Central Park West (TV series)

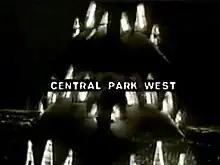

Central Park West (also known as CPW) is an American prime time television soap opera that ran from September 1995 to June 1996 on CBS. The series was created and executive produced by Darren Star. As the title suggests, "CPW" was set in New York, in the affluent Central Park West area of Manhattan. Mariel Hemingway, Mädchen Amick, and Kylie Travis portrayed three of the central characters on the show.